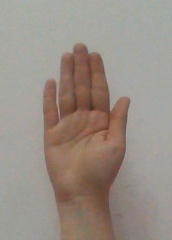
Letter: seen